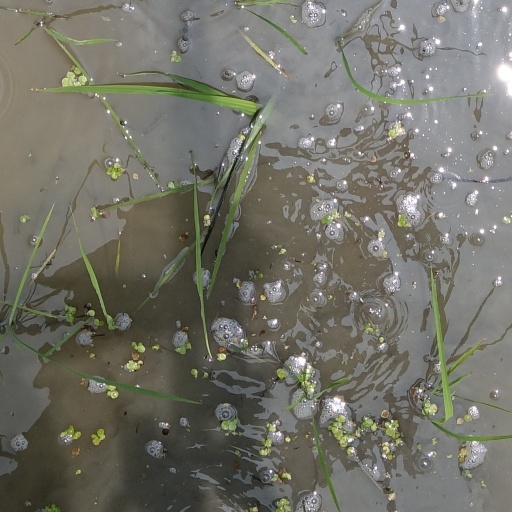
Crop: rice